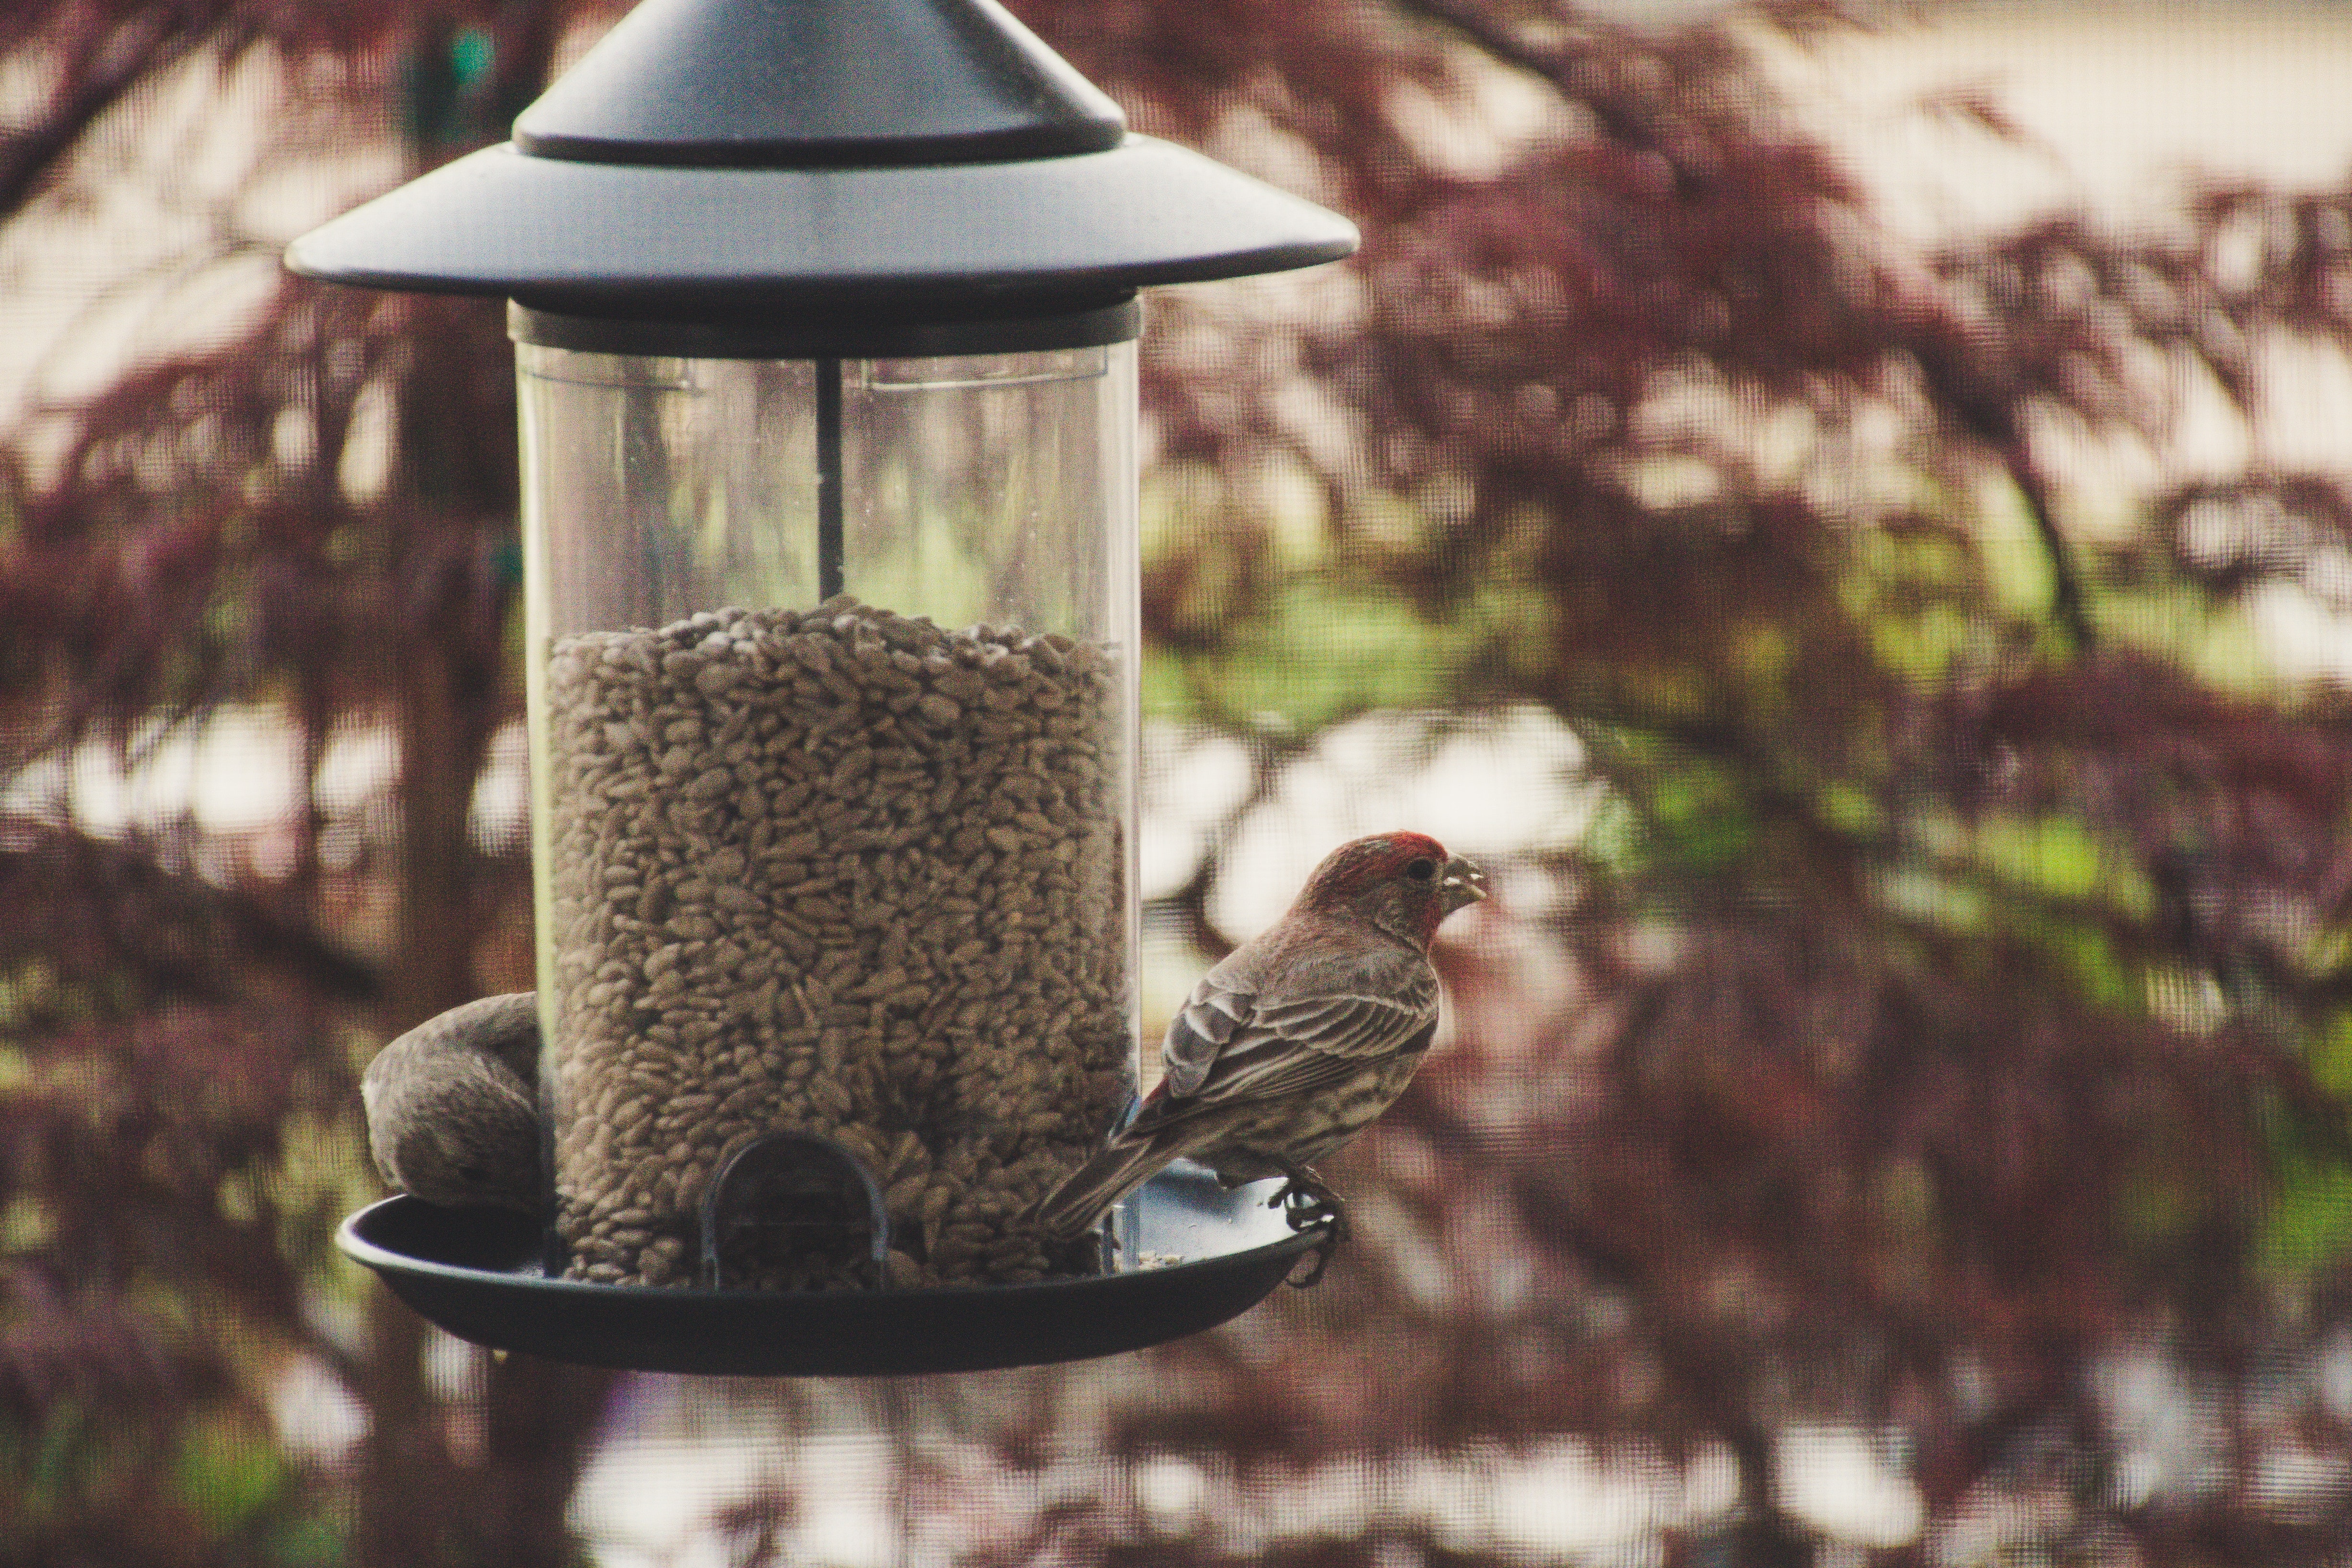
bird food, bird feeder, bird supply, squirrel, bird, wildlife, house finch, perching bird